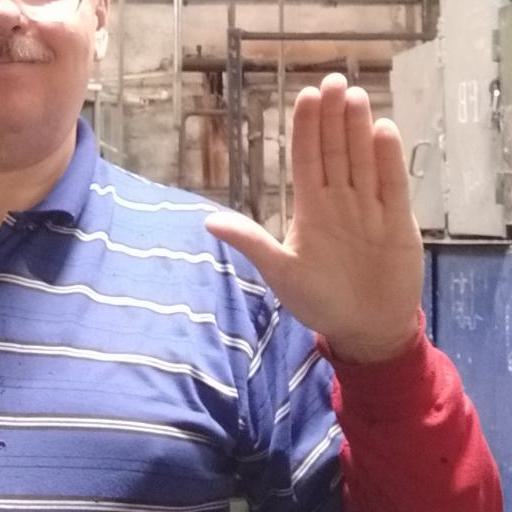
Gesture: stop